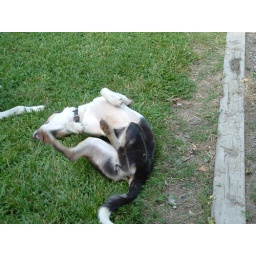
pretty good cow dog in the making.She not a year old yet .She really wants to work.